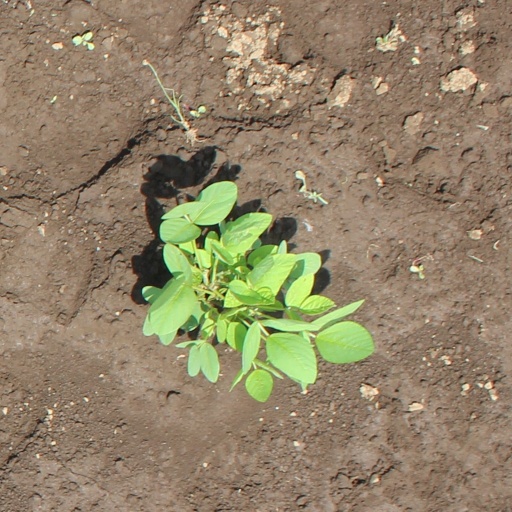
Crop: soybean